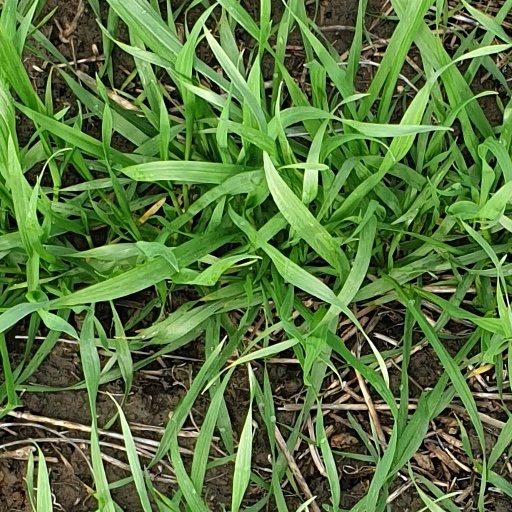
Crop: wheat